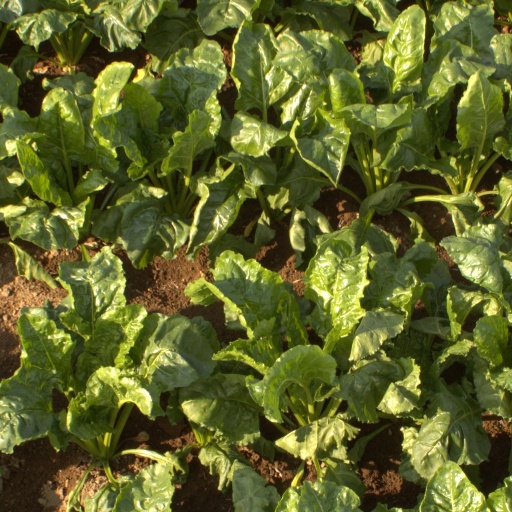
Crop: sugar beet